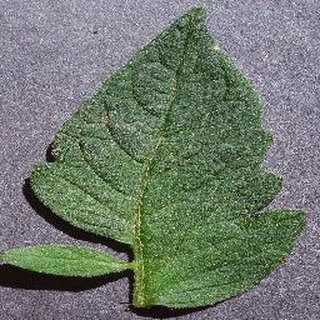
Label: healthy_tomato